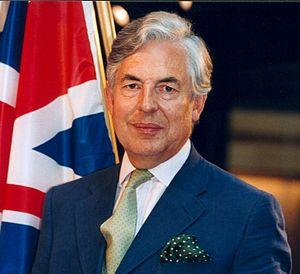
Cet article présente la liste des 73 députés européens du Royaume-Uni élus lors des élections européennes de 2014 au Royaume-Uni.